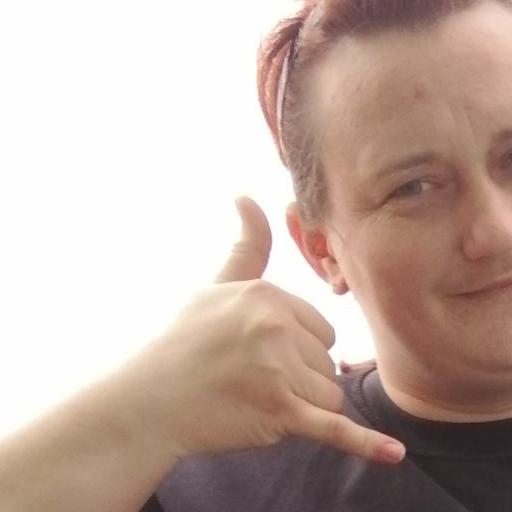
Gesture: call